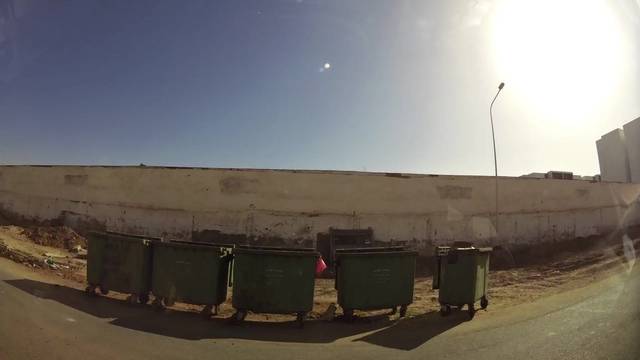
Region: Morocco
Coordinates: 30.42, -9.572